Ernie Irvan

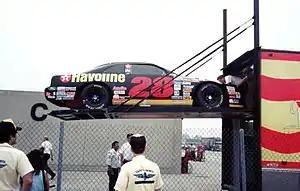
Irvan's car being unloaded from the transporter at Indianapolis Motor Speedway in 1993

In February 1991, Irvan drove the Morgan-McClure Chevrolet to victory in the Daytona 500, stock car racing's most prestigious and then most lucrative race. Four years earlier, Irvan watched the 500 on a borrowed black and white TV while washing cars, one of several jobs he worked to support both his family and his struggling career. Irvan's next victory came later in the season at Watkins Glen International Raceway. The race was marred by the death of popular veteran J. D. McDuffie. Irvan ended the year with two victories, three second-place and four fourth-place finishes among his eleven top-five and nineteen top-10 finishes in 29 starts. He finished the year fifth in Winston Cup driver standings and won $1,079,017. Irvan also picked up his first Busch Grand National Series win in the AC-Delco 200 at Rockingham. During this time, Irvan came under more controversy due to his aggressive driving style, earning him the nickname "Swervin' Irvan" by his fellow competitors. Irvan apologized to his fellow drivers in a televised speech at the driver's meeting before the 1991 Diehard 500 after speaking with Darrell Waltrip and Richard Petty about improving his image.